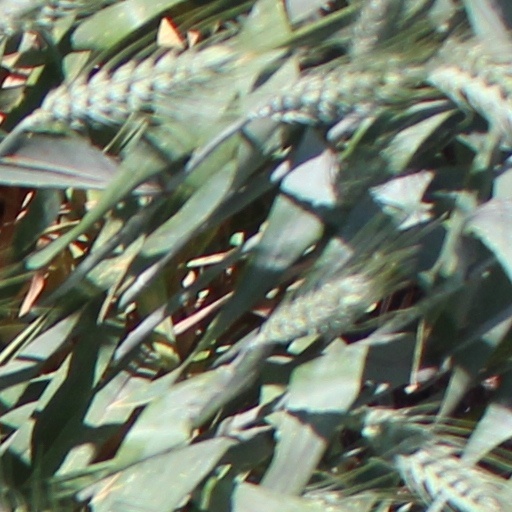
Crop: wheat